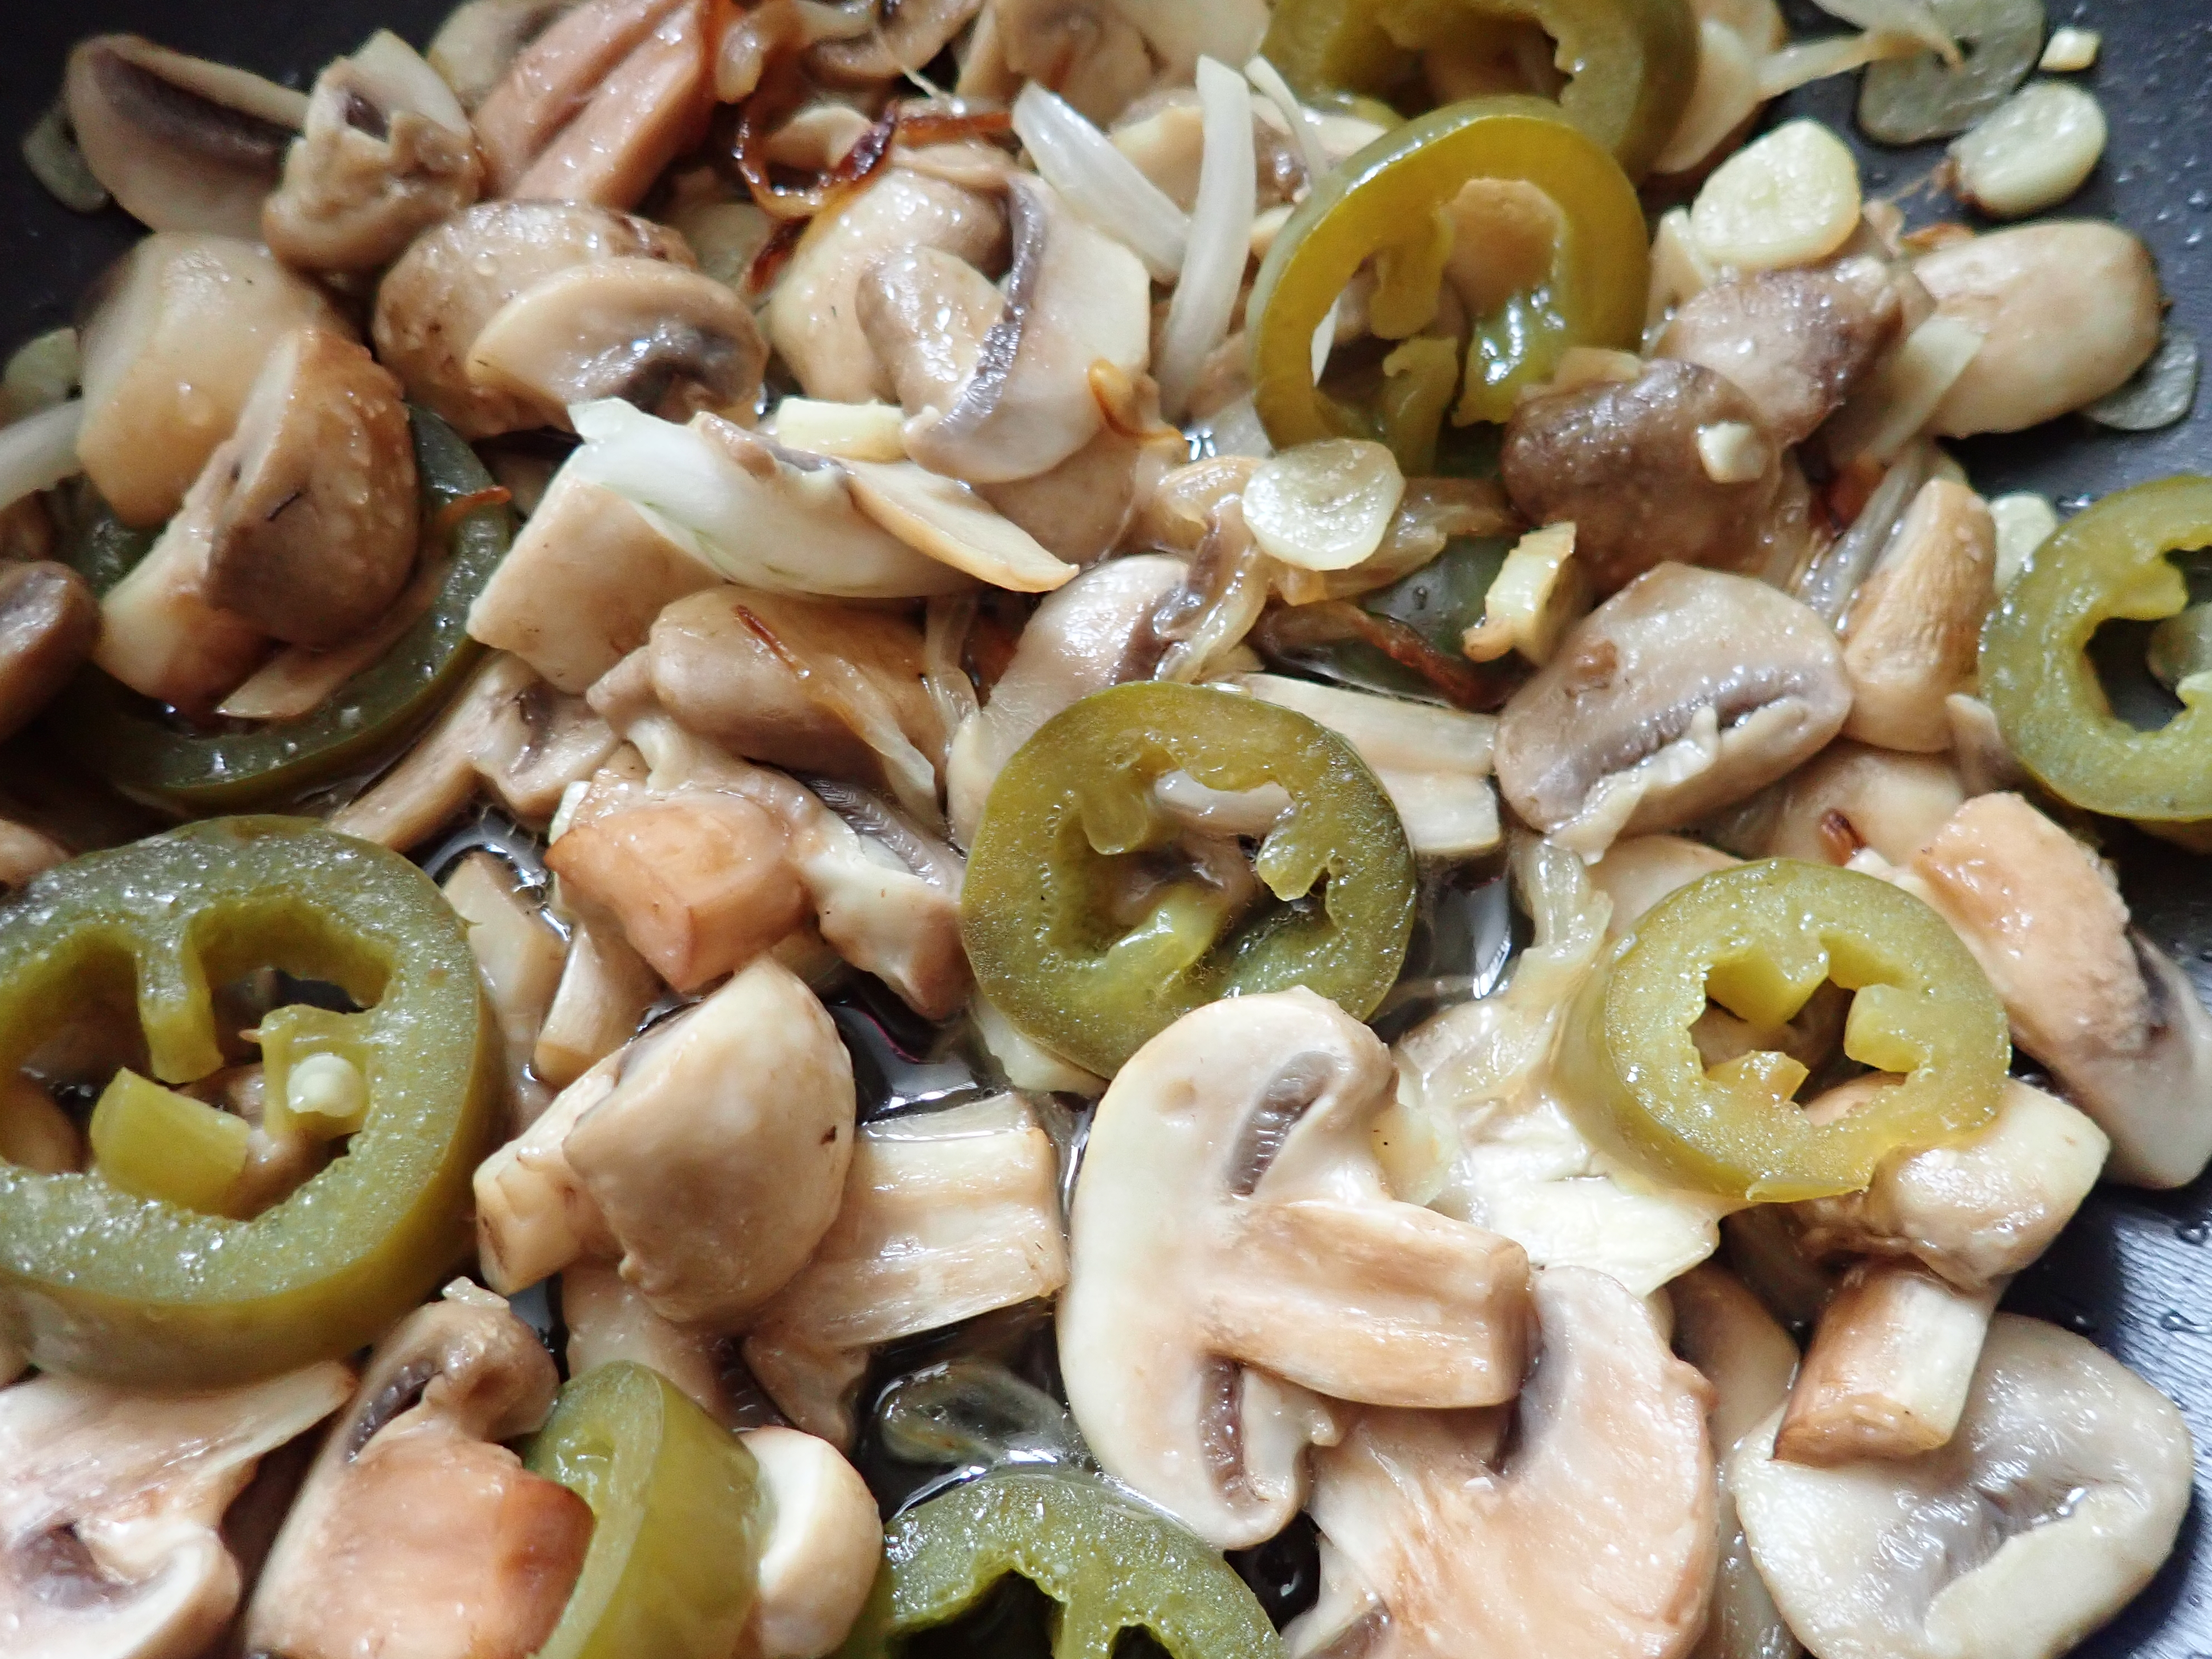
mushroom, dish, food, jalapeno, onion, cooking, cuisine, ingredient, produce, cashew, recipe, champignon mushroom, tortellini